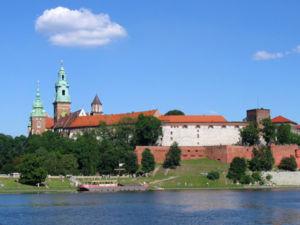
Le bassin versant de la Vistule s'étend sur 194 424 km², ce qui représente plus de 60 % de toute la Pologne et toute sa partie orientale.
La Vistule est le principal fleuve polonais.